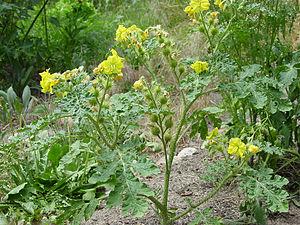
Solanum rostratum
Le Doryphore, ou Doryphore de la pomme de terre, est une espèce d'insectes de l'ordre des coléoptères et de la famille des chrysomélidés aux élytres jaunes rayés de noir. Ce phytophage, spécialisé dans les plantes de la famille des Solanaceae, est un ravageur important, tant à l'état adulte qu'à l'état larvaire, des cultures de pommes de terre qu'il peut anéantir en cas de défoliation totale. Il peut aussi s'attaquer à d'autres Solanacées cultivées comme la tomate et l'aubergine. S'il reste un problème sérieux dans certaines régions, il est moins redouté de nos jours en Europe occidentale et notamment en France.